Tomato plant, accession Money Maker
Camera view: bottom (45 deg); turntable rotation: 180 degrees
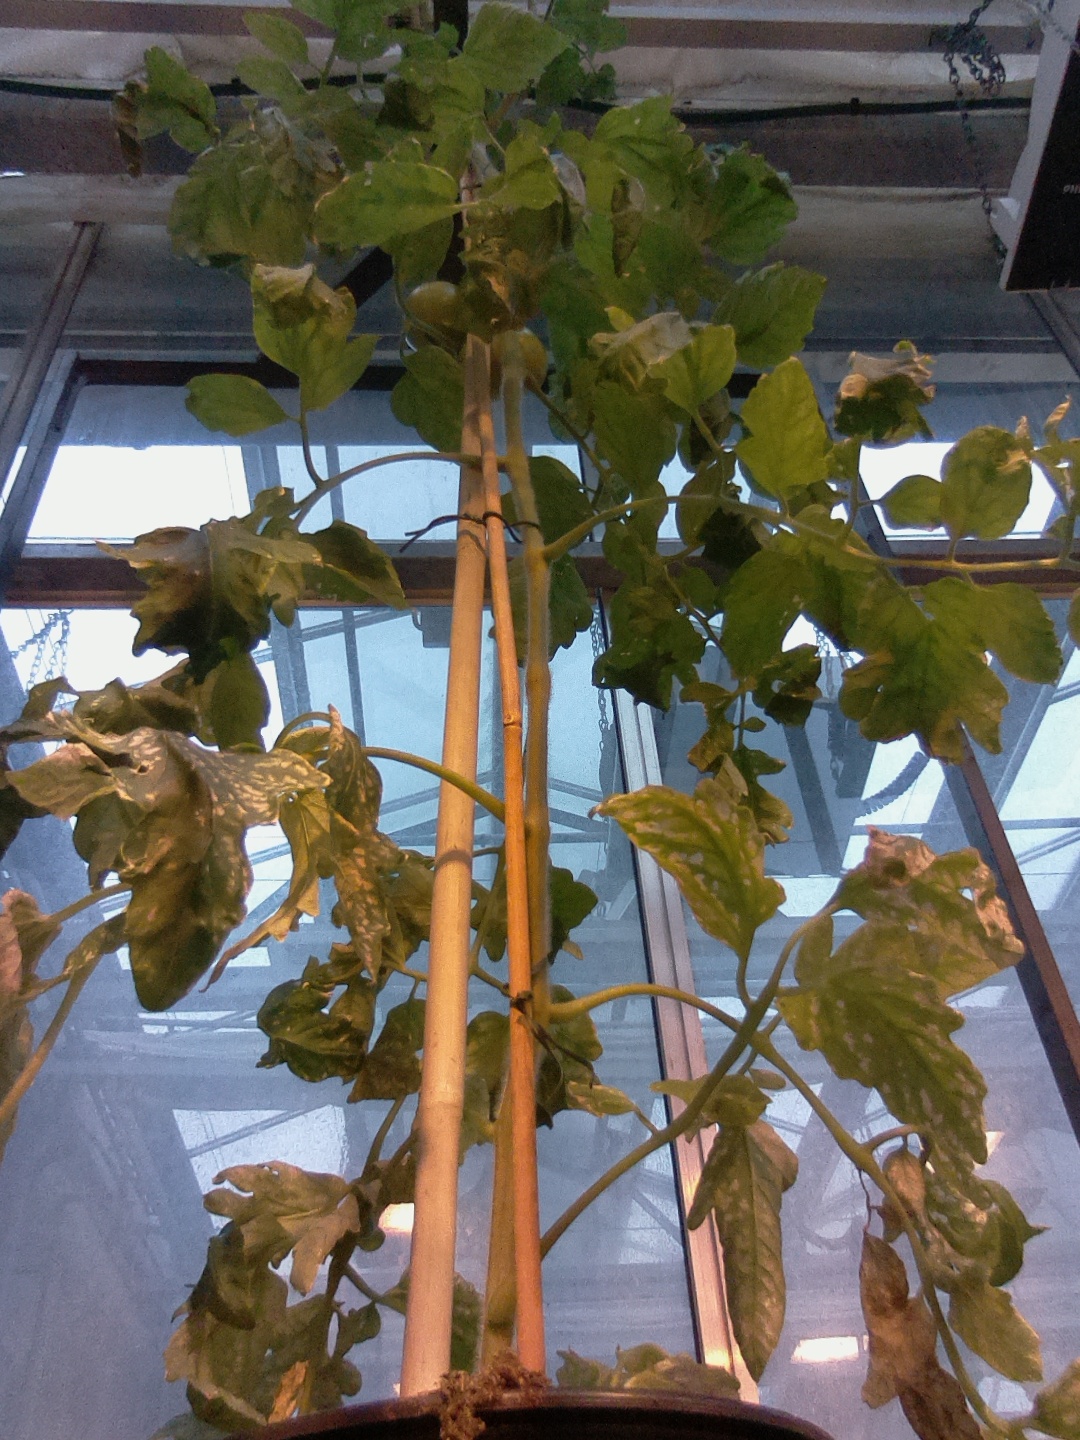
BBCH growth stage 75: 50%-60% of final fruit size